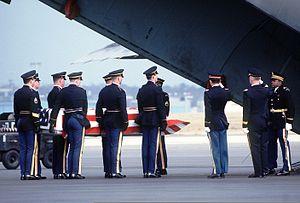
Les missions militaires de liaison ou missions militaires étrangères de liaison ont joué un rôle important dans le recueil de renseignement militaire pendant la guerre froide. Elles ont aussi permis de confirmer qu'aucune des parties signataires ne menait de préparatifs militaires significatifs, ce qui a joué en faveur d'un apaisement. Créées après la Seconde Guerre mondiale à la suite d'accords entre les alliés occidentaux et l'URSS, elles ont inspecté les zones occupées d'Allemagne de 1946 à 1990.